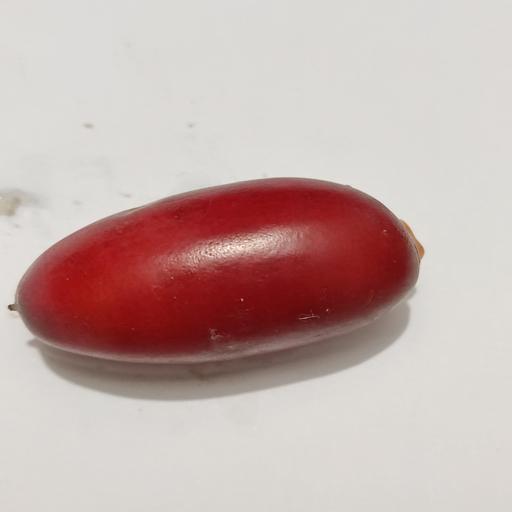
Crop type: Date Palm